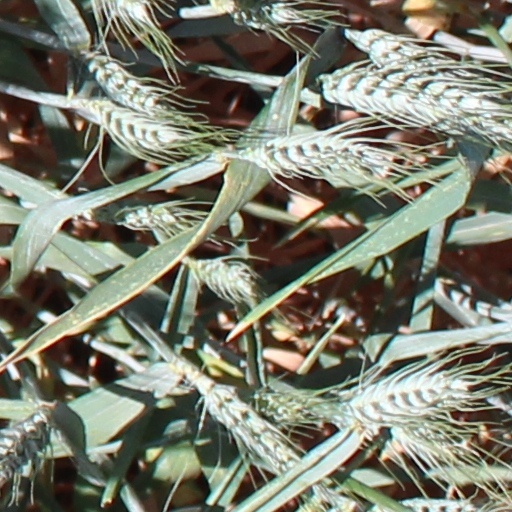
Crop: wheat